John Freeston

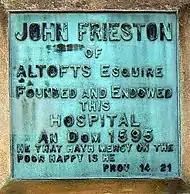
Monument to John Freeston at Frieston's Hospital (originally an Almshouse), Kirkthorpe, Wakefield, West Yorkshire

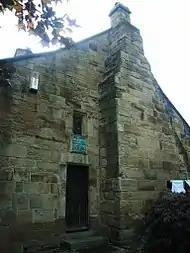
Frieston's Hospital, endowed by Freeston in 1594 as accommodations for seven poor men

John Freeston (1512–1594) was a barrister from Altofts, West Yorkshire, admitted in 1544 to Gray's Inn in London. Possibly inspired by Walter Midway, Freeston posthumously left £500 to fund a school in Normanton, with a scholarship program in place to allow students from Normanton to gain a place at Emmanuel College, Cambridge (the scholarship was later transferred to Sidney Sussex College in 1607).